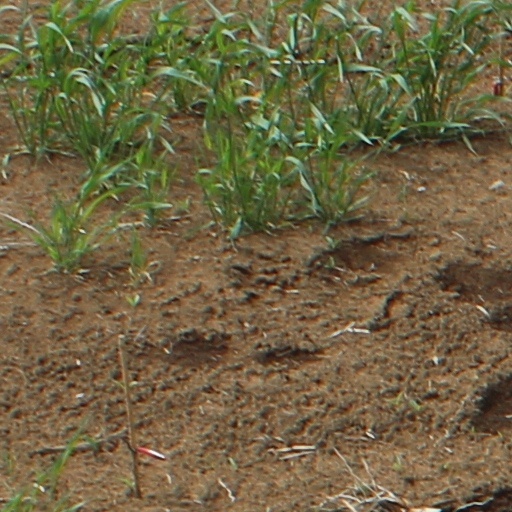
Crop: wheat